No Woman Knows

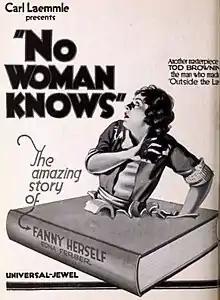
Advertisement

No Woman Knows is a 1921 American silent drama film directed by Tod Browning. It was adopted from the Edna Ferber story "Fanny Herself" (1917). A complete print of the film survives at the Filmoteca Española in Madrid.